Waimangu Geyser

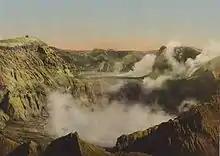
Waimangu Geyser area around 1910

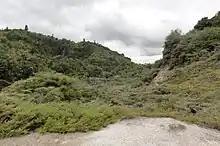
Geyser site in 2011

The Waimangu Geyser, located near Rotorua in New Zealand, was for a time the most powerful geyser in the world.